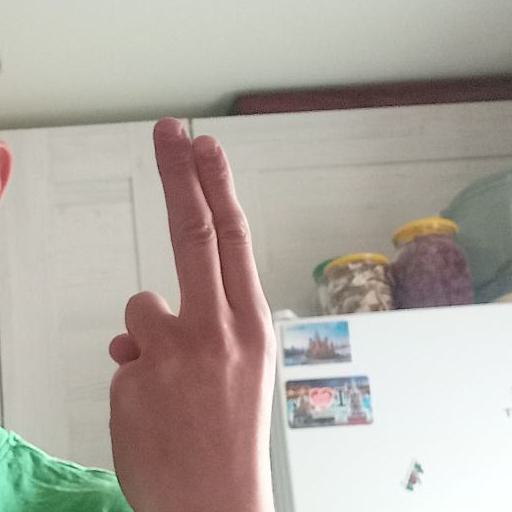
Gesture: two_up_inverted